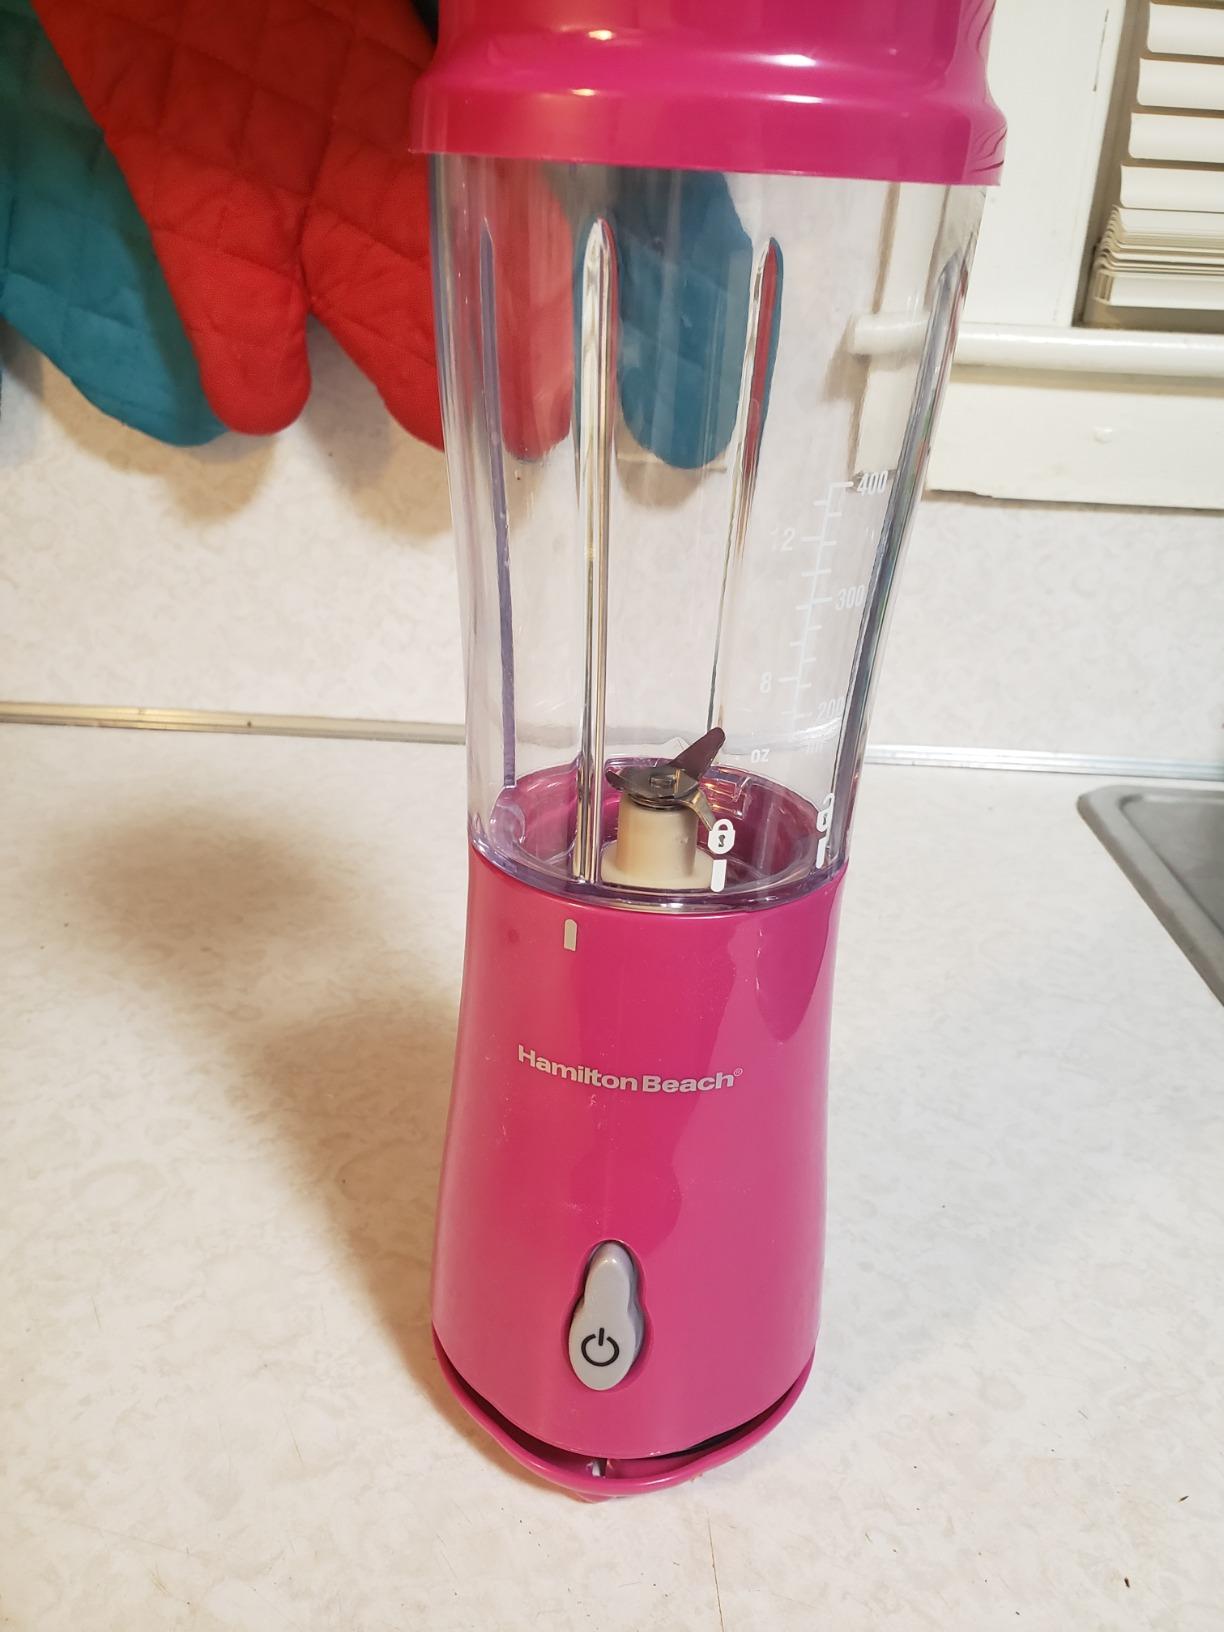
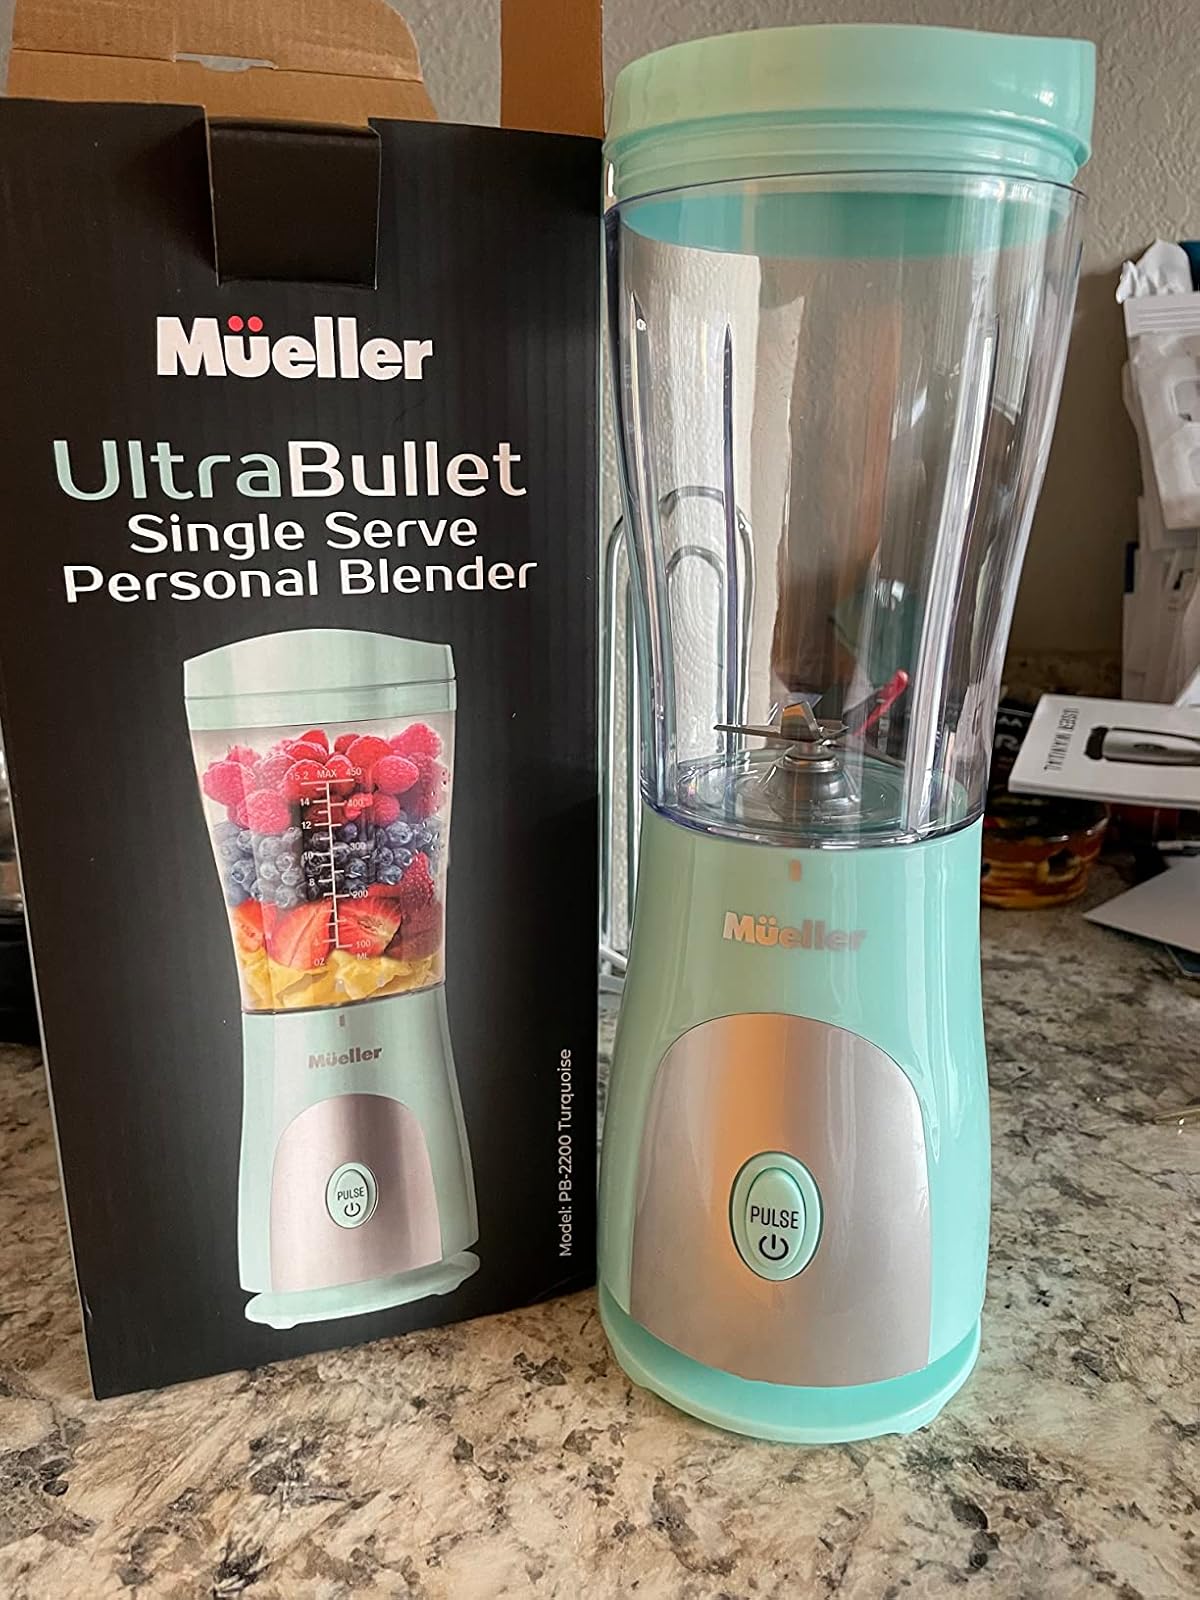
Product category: items_blender
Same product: no